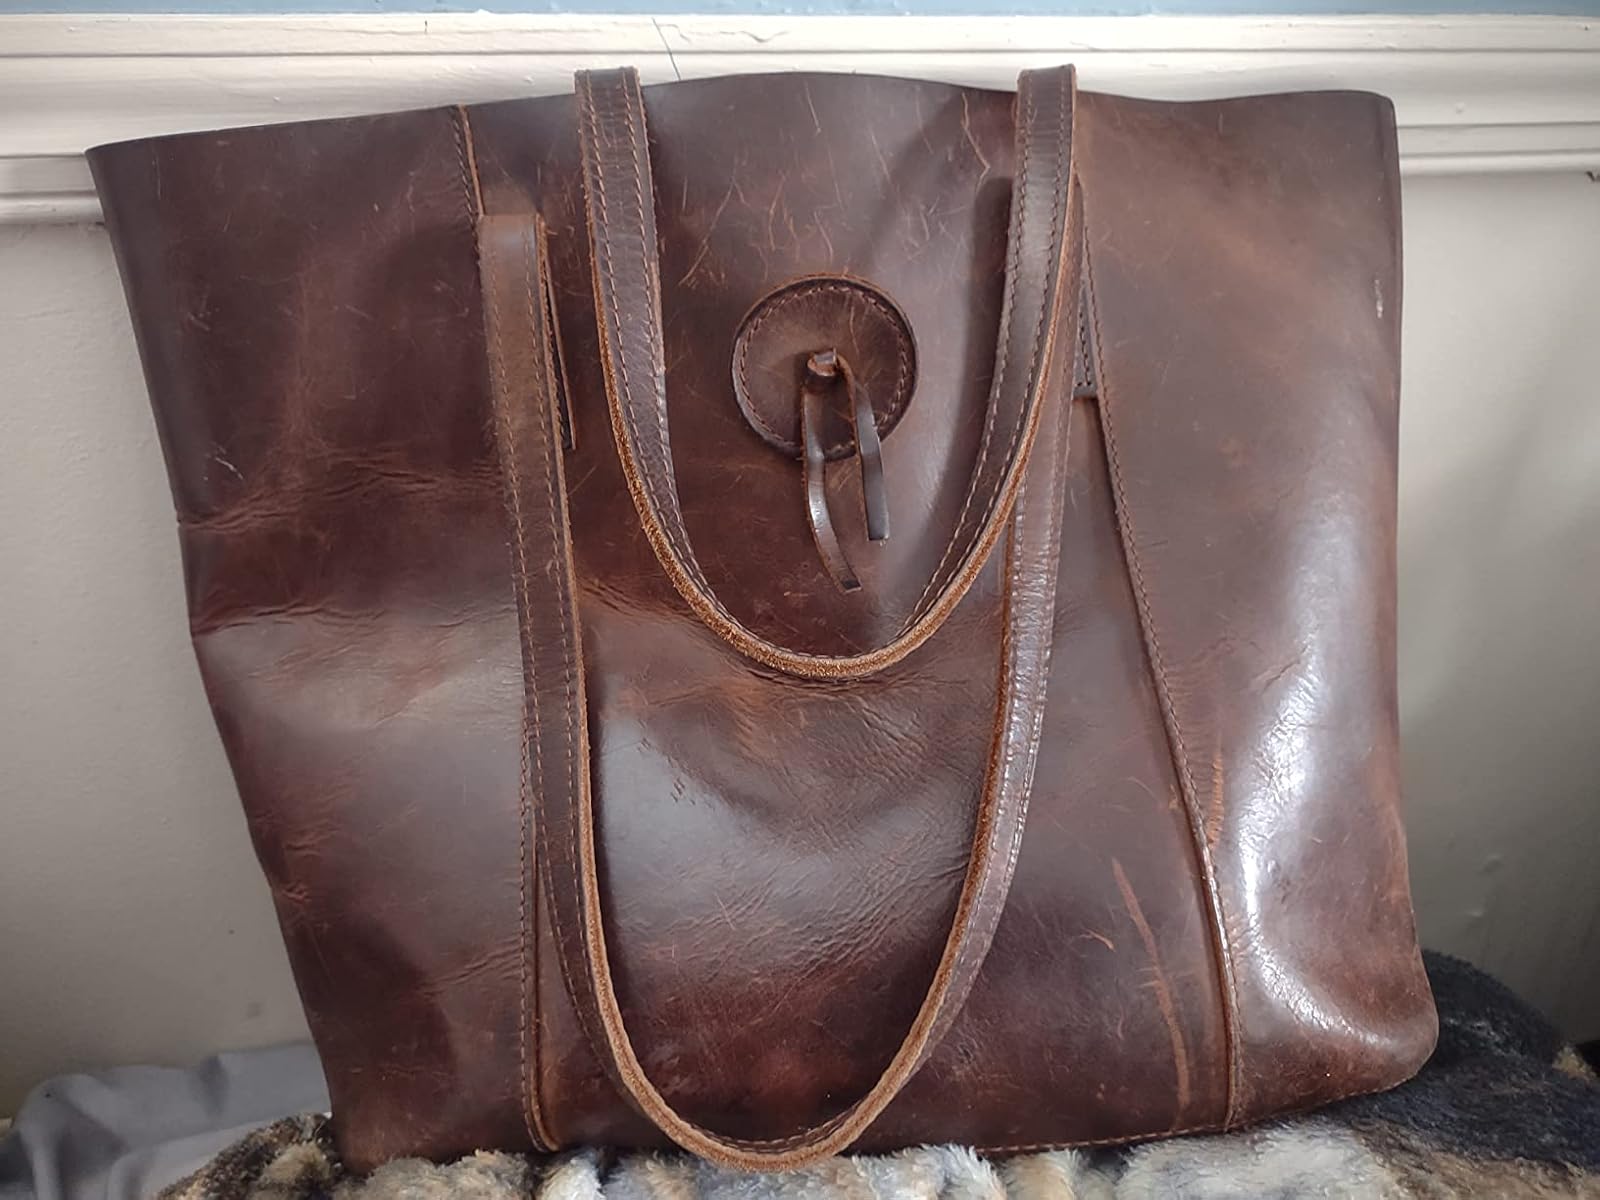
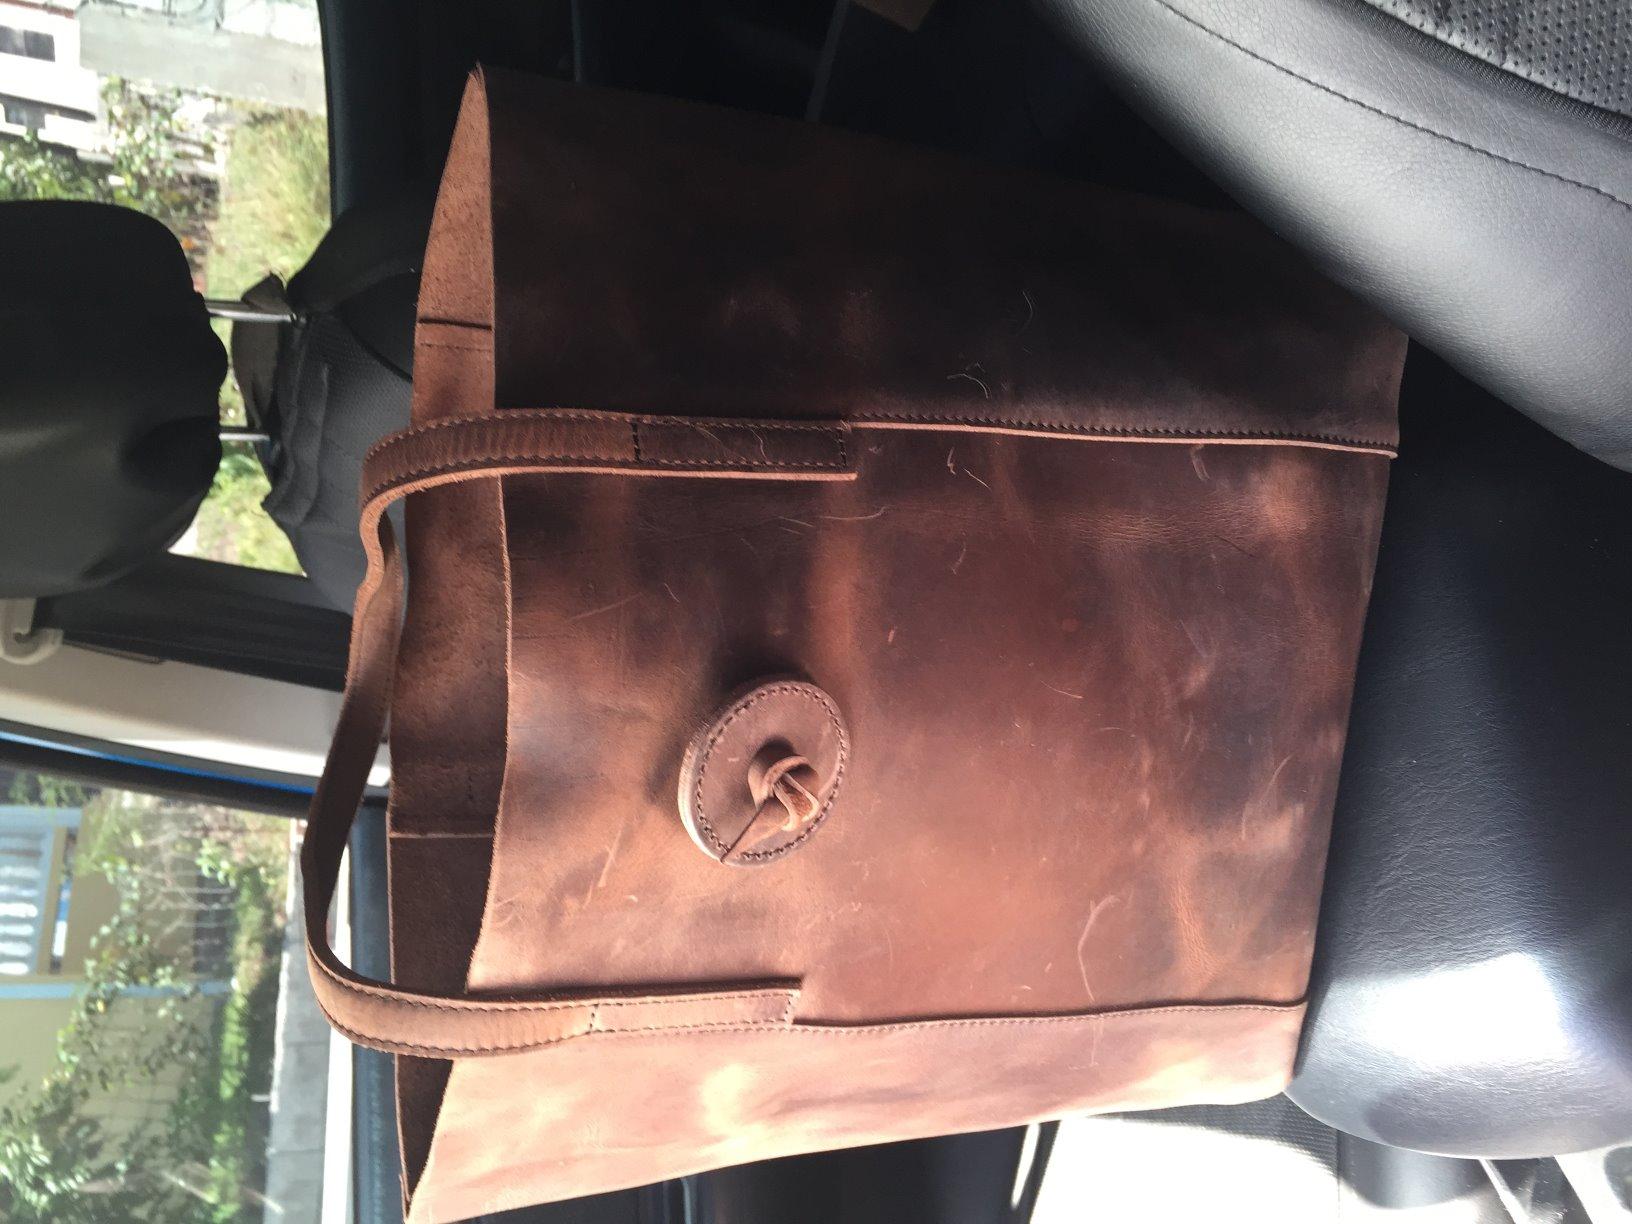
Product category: accessories_handbag
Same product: yes